Festival Hall, Osaka

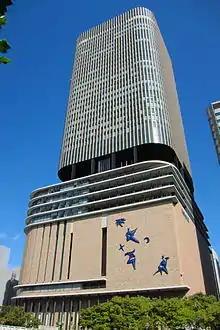
The Festival Hall in Osaka, 2013

The hall is home to the Osaka Philharmonic Orchestra. The orchestra moved its home to Symphony Hall in Oyodo-minami, Kita-ku after the original Festival Hall was closed in 2008, then moved again to the new Festival Hall one year after its opening.